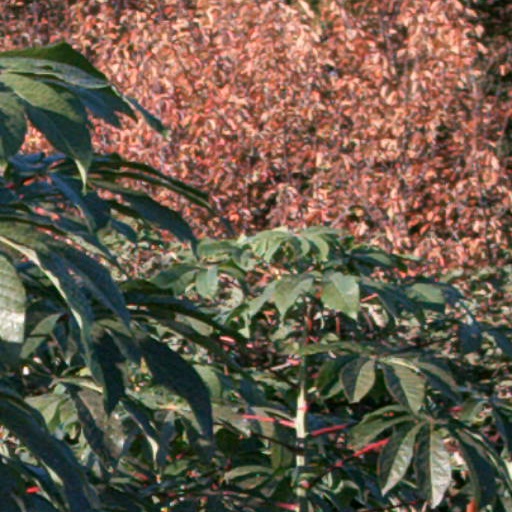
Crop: cassava